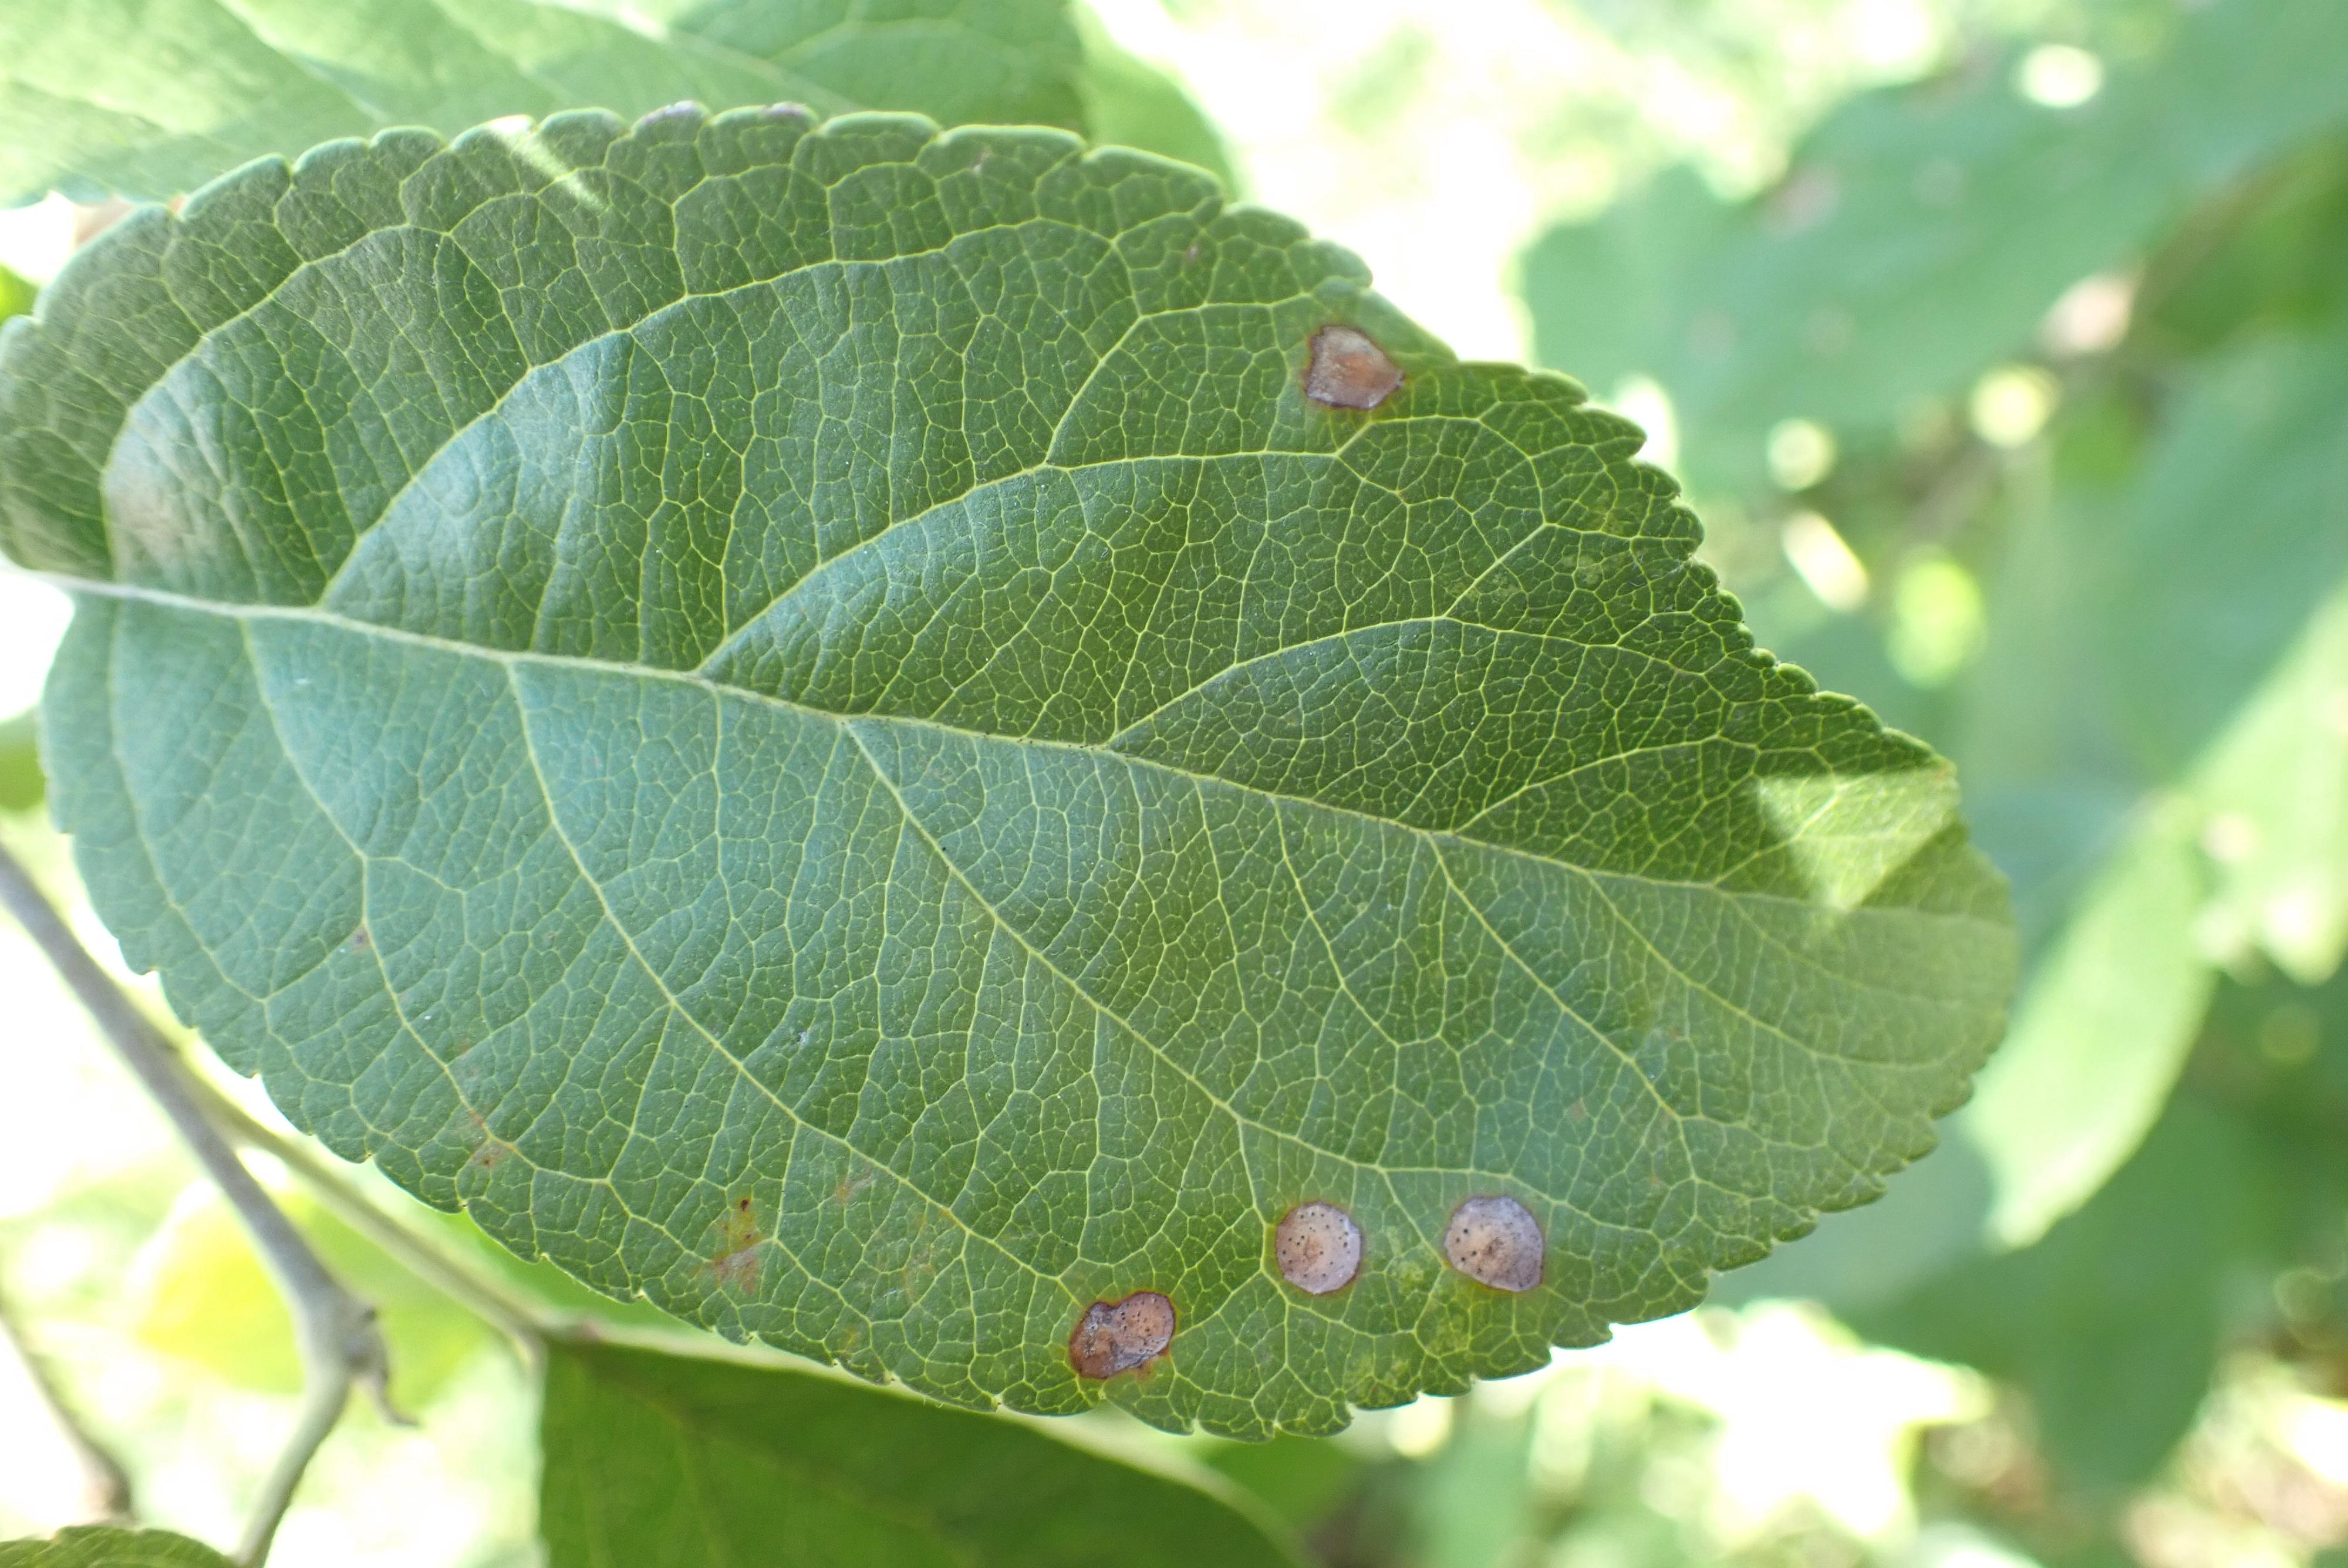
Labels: complex